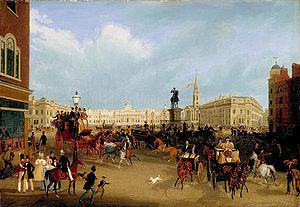
Trafalgar Square est une place très célèbre de Westminster à Londres en Angleterre. Le lieu est bien connu pour être un espace social et de liberté d'expression.